Printing plant of Ogonyok magazine

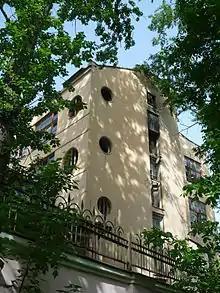
The print shop designed by El Lissitzky, showing the least damaged south end of the building

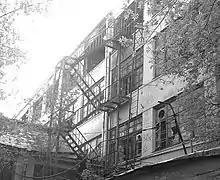
The building from a different angle

The Printing plant of "Ogonyok" magazine in Moscow, designed by El Lissitzky, is likely the only extant building based on Lissitzky's blueprints. Located at 17, 1st Samotechny Lane, it is Lissitzky's sole tangible work of architecture. It was commissioned in 1932 by "Ogonyok" magazine to be used as a print shop. In June 2007 the independent "Russky Avangard" foundation filed a request to list the building on the heritage register. In September 2007 the city commission (Moskomnasledie) approved the request and passed it to the city government for a final approval, which happened in August 2008. In October 2008, the abandoned building was badly damaged by fire.